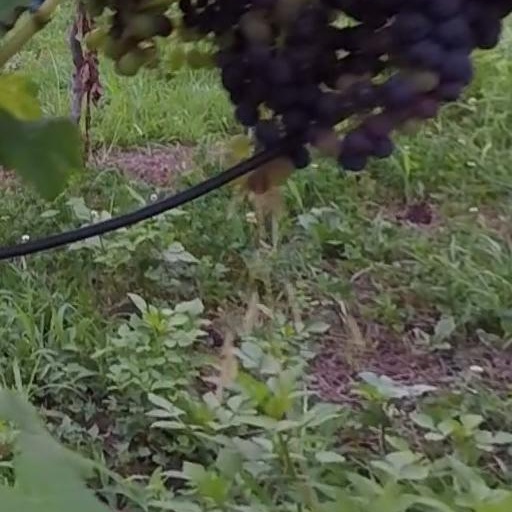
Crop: grape